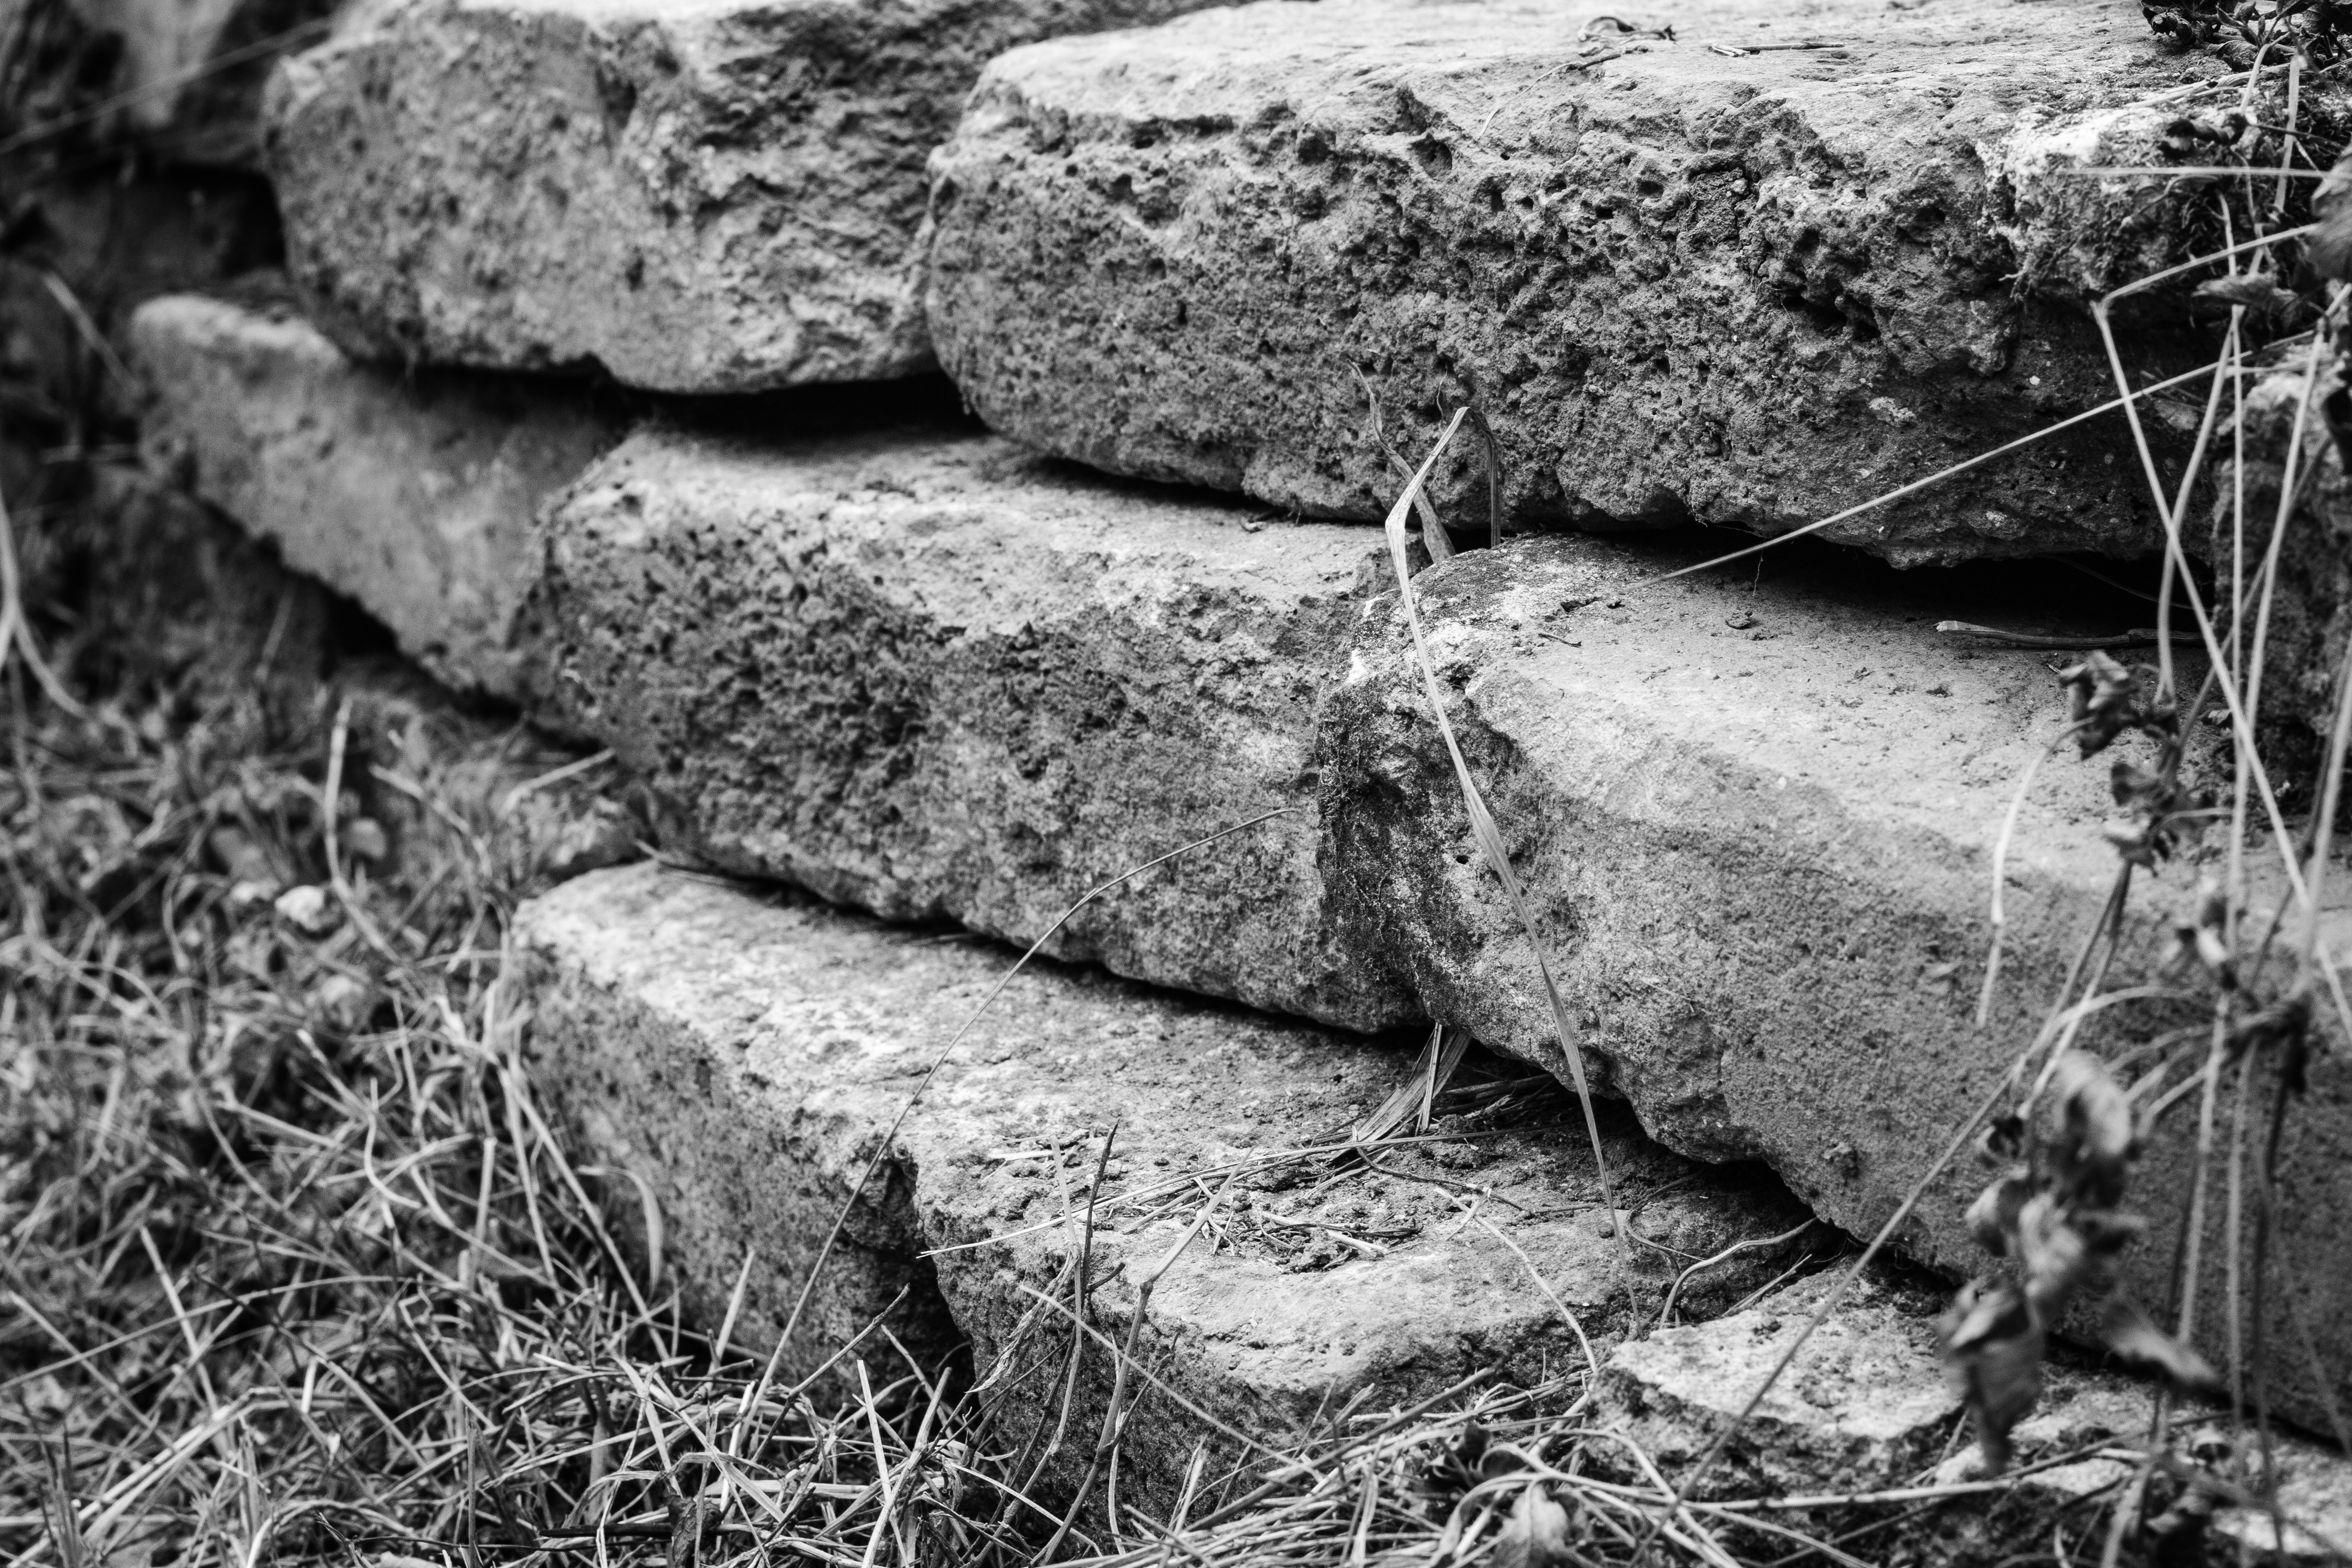
work, tree, rock, black and white, architecture, structure, wood, street, house, texture, pen, building, trunk, old, city, atmosphere, home, wall, stone, macro, fencing, soil, stone wall, monochrome, brick, close, material, brick wall, block, close up, construction site, stones, ruins, houses, bricks, build, barrier, detail, protection, border, protect, obstacle, construction work, demarcation, monochrome photography